Canut of Bon

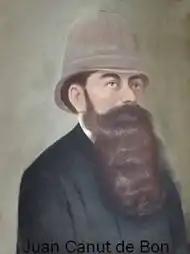
Canut of Bon

John (Baptist) Canut of Bon Gil (Valencia, September 30, 1846 – Santiago, November 9, 1896) was a Spanish preacher, best known for spreading his Protestant faith and founding evangelical churches in Chile during the nineteenth century.